2015 NASCAR Sprint Cup Series

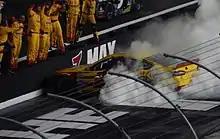
Joey Logano celebrates winning the Irwin Tools Night Race.

Carl Edwards started the race on the pole. Brad Keselowski went on to lead the most laps in the race. Kyle Busch made a pit stop under green flag conditions shortly before a caution came out. The leaders pitted, while Kyle Busch took over the race lead and went on for his second straight win and third of the season. Kyle Busch was followed by Keselowski, Kevin Harvick, Joey Logano, and Dale Earnhardt Jr.